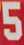
Number: 5